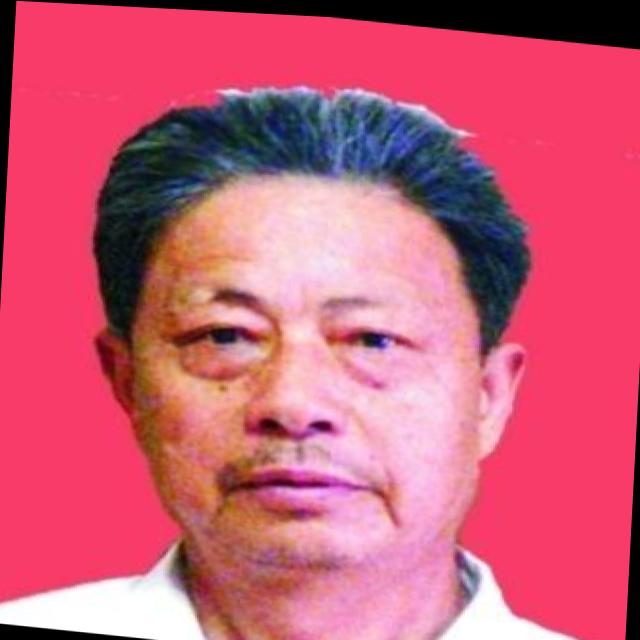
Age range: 45-64